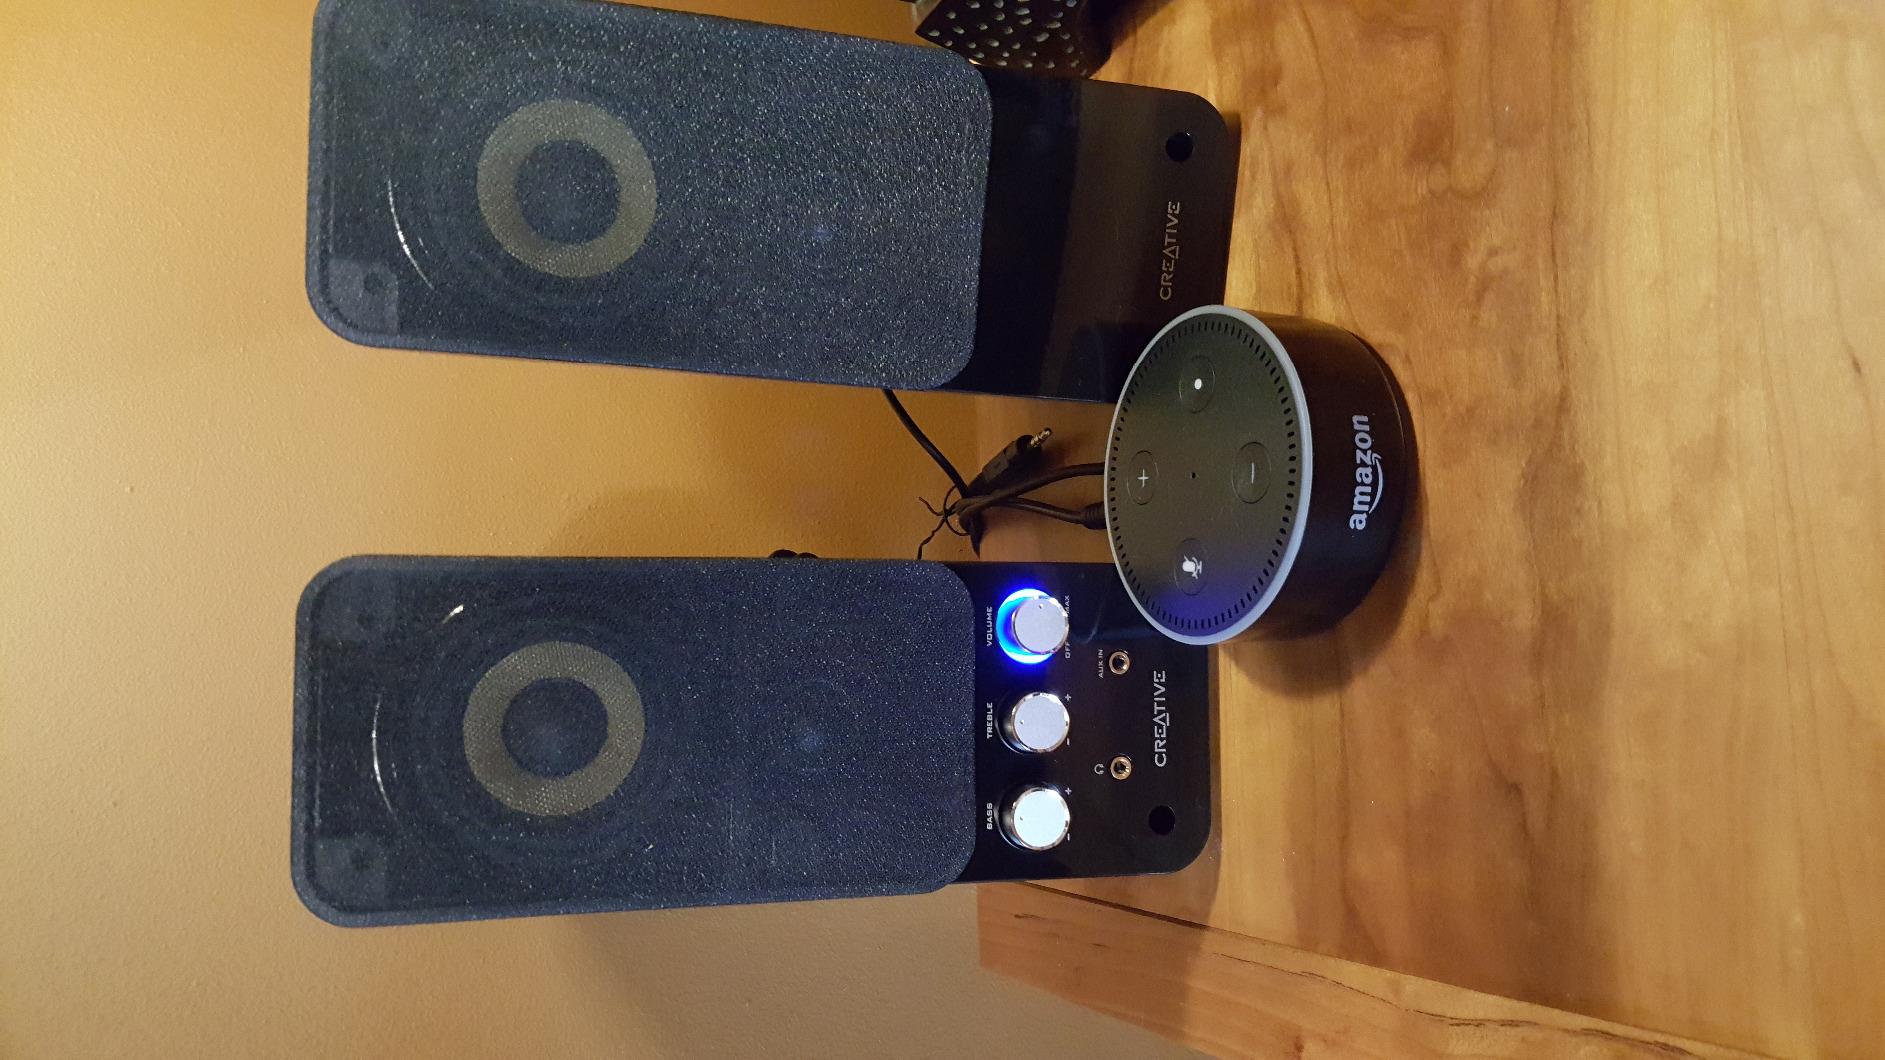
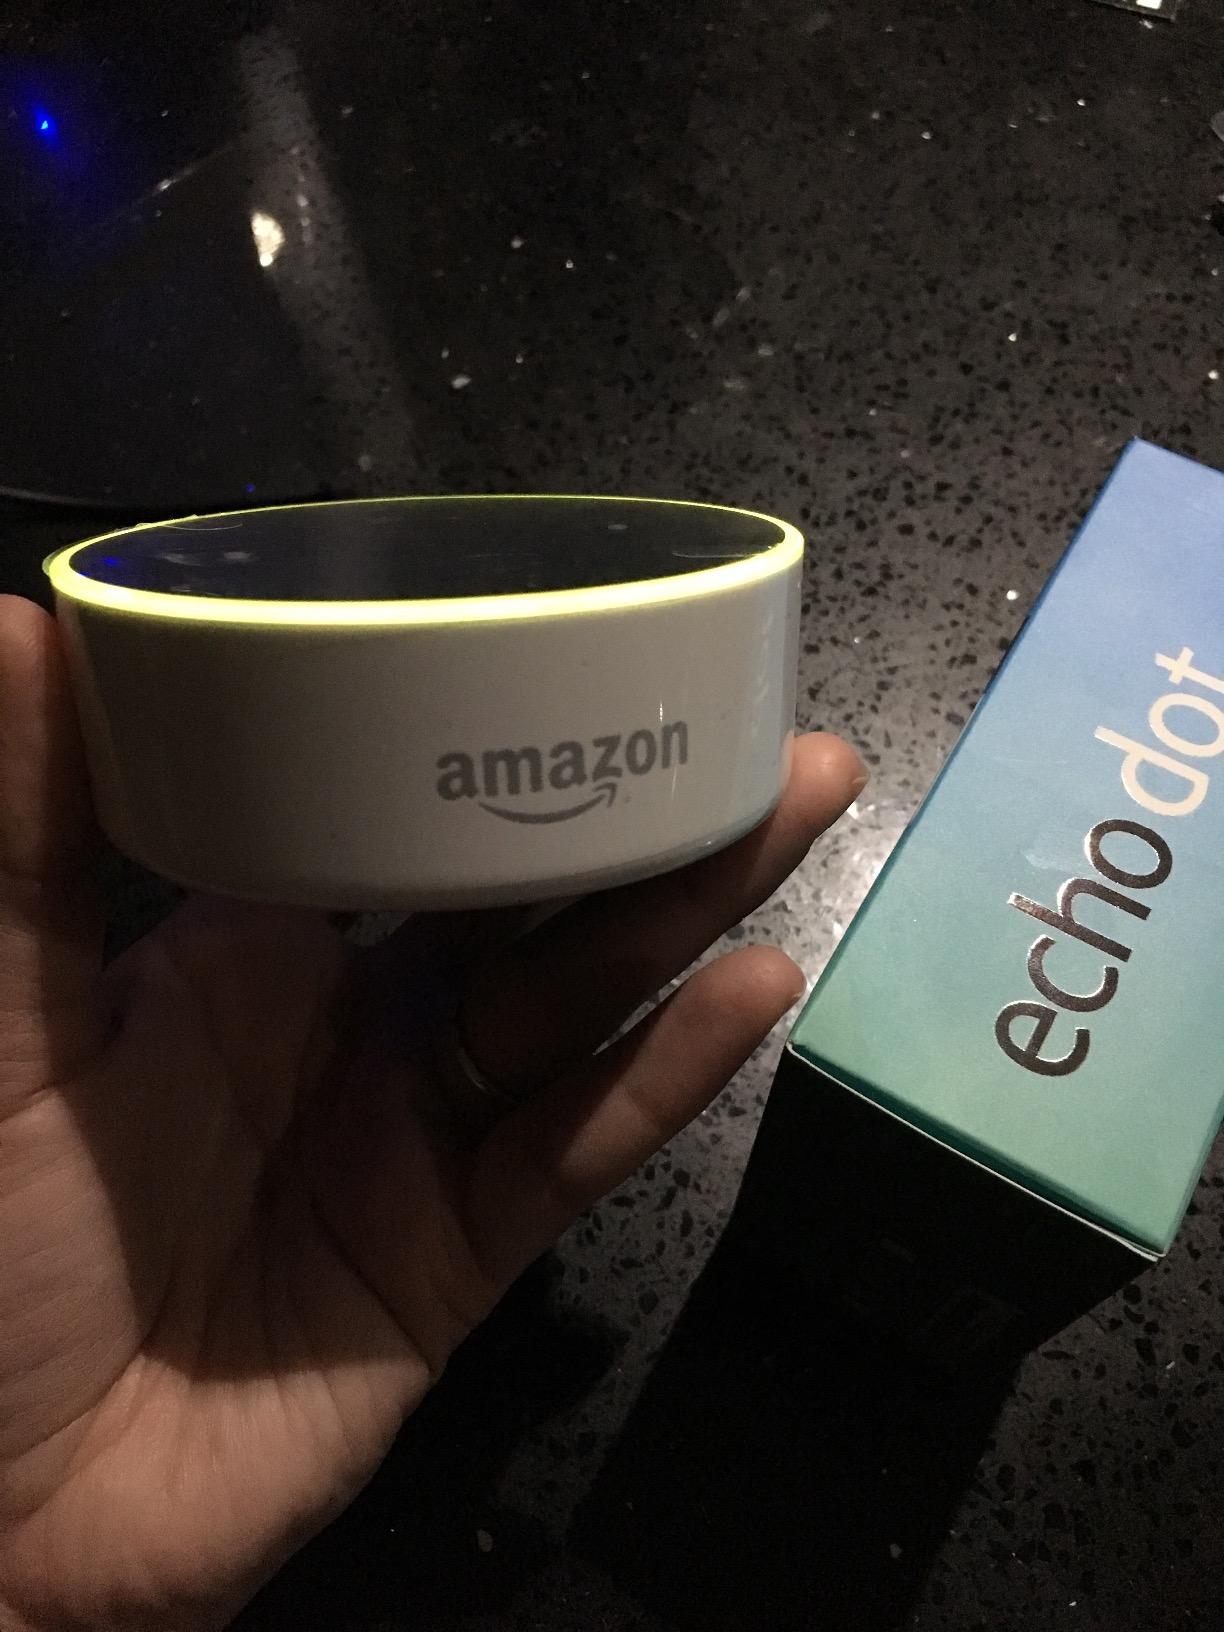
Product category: speaker
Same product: no